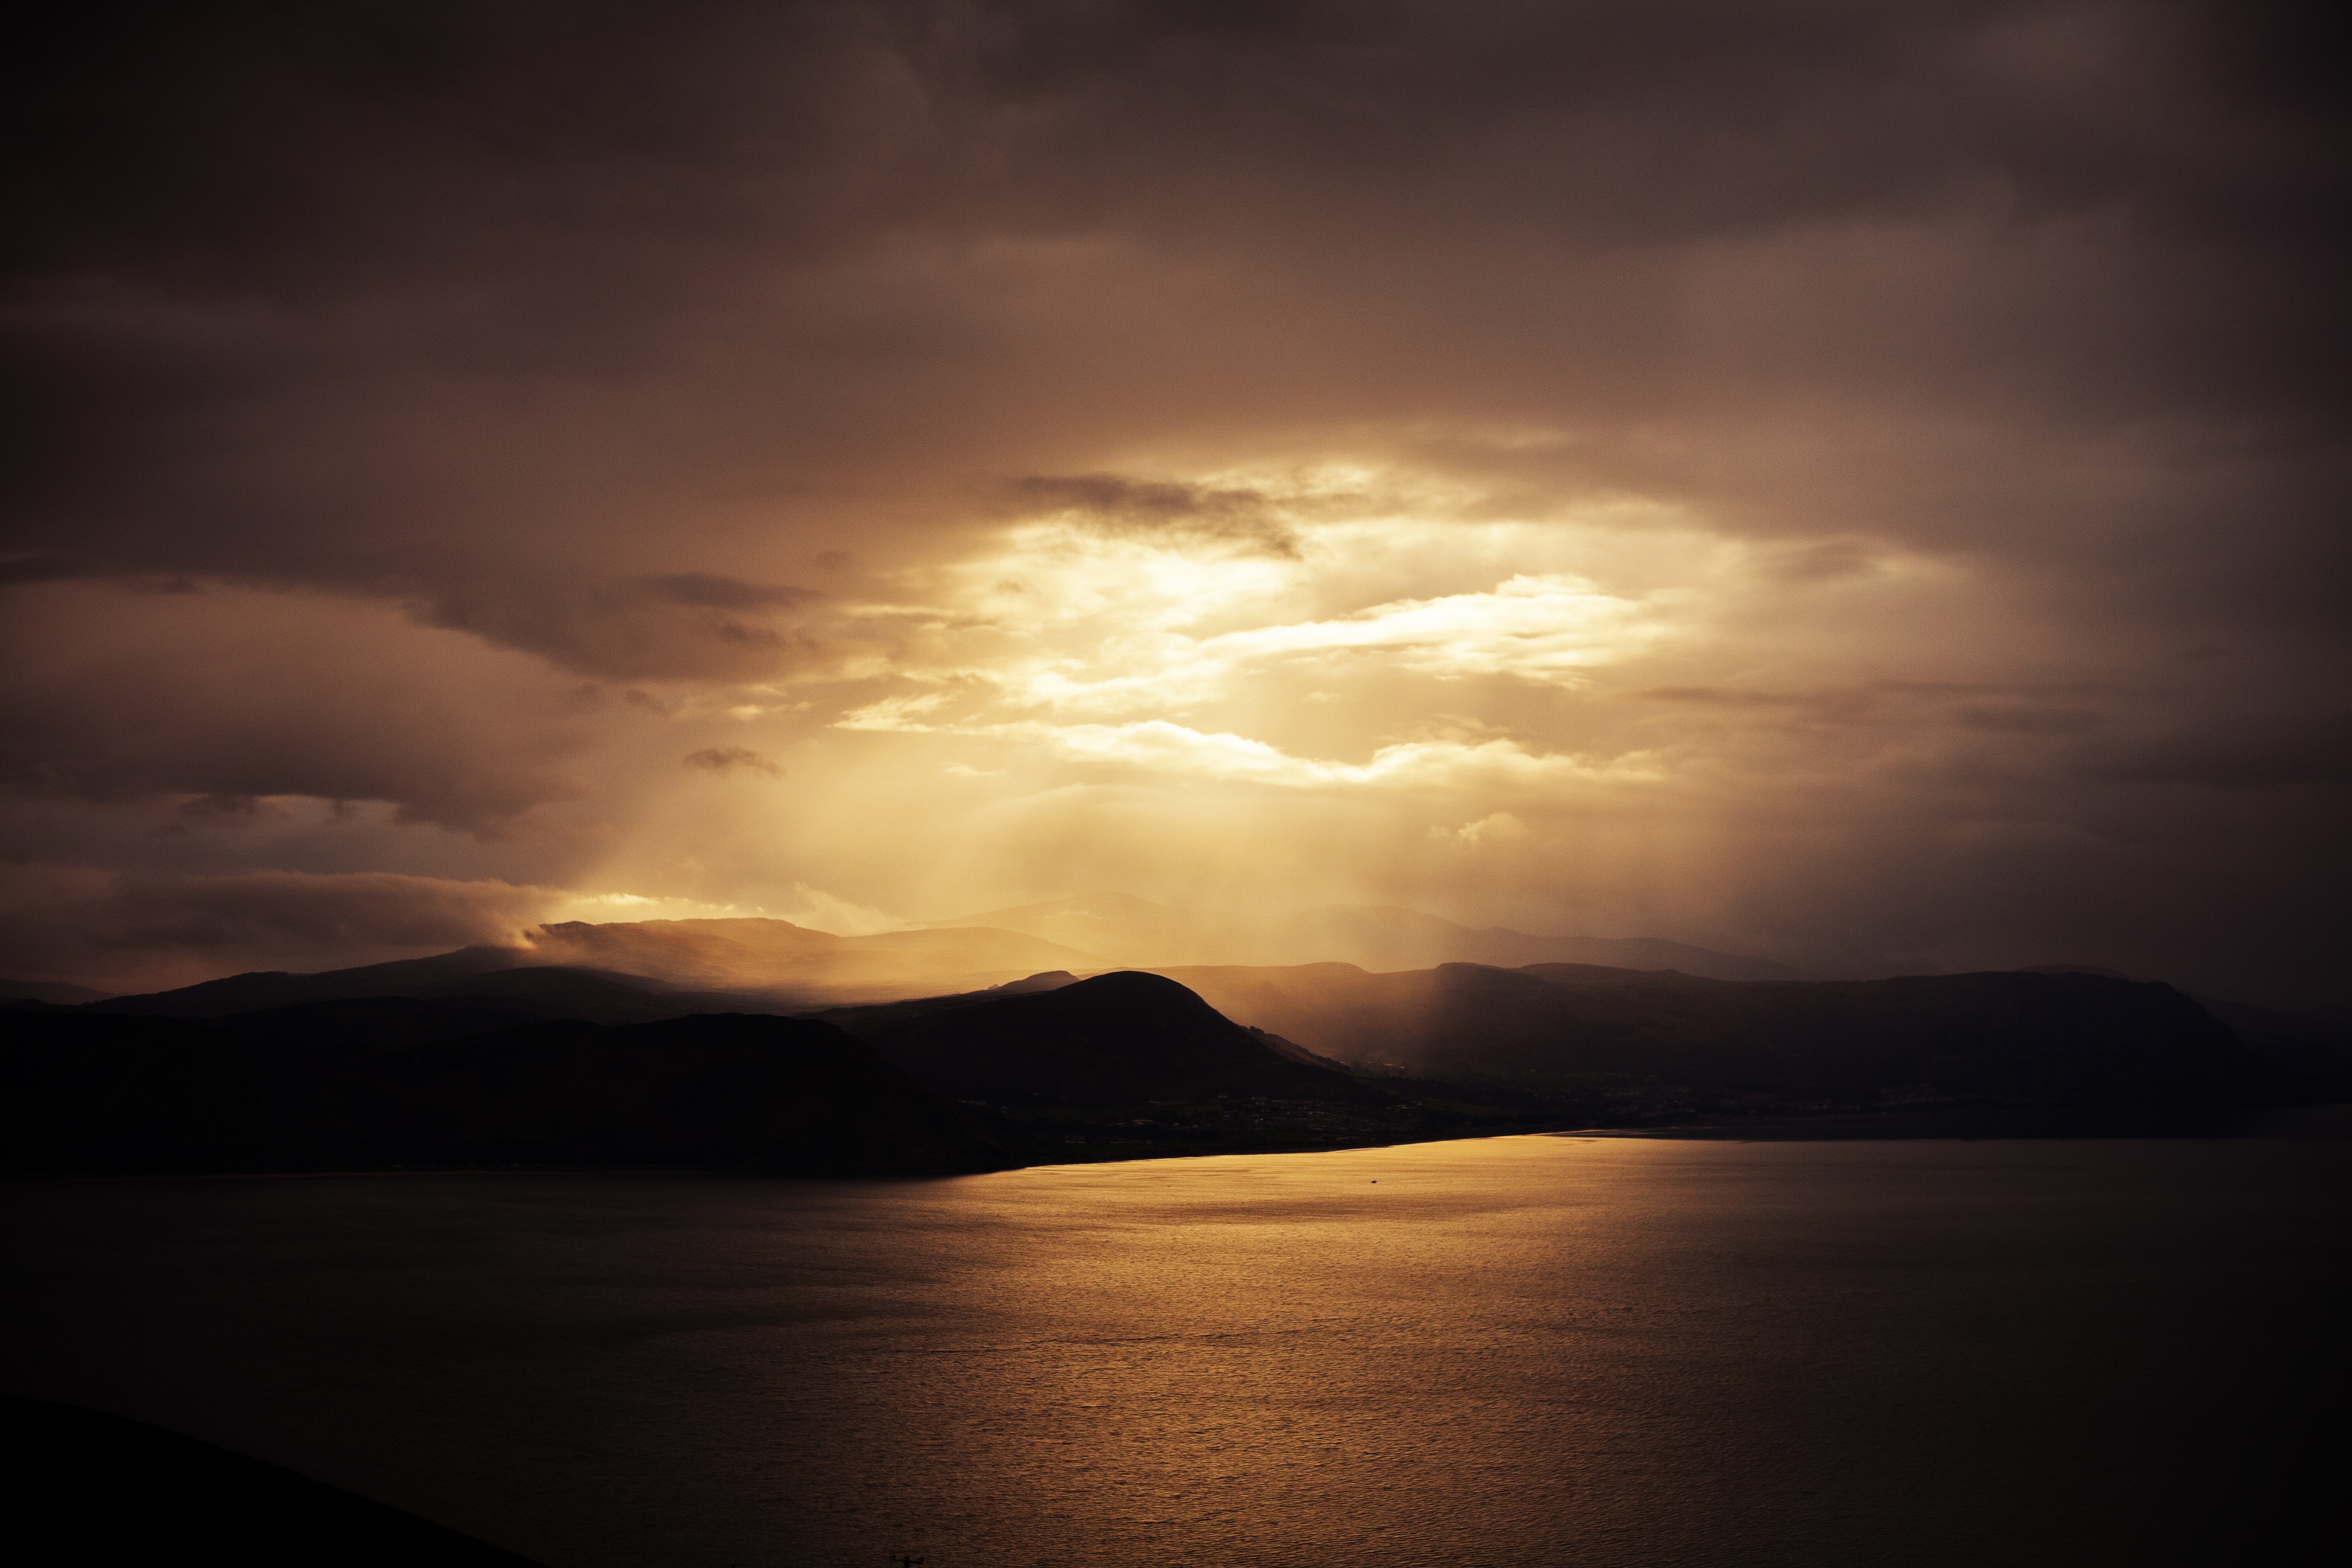
landscape, sea, nature, outdoor, horizon, silhouette, light, cloud, sky, sun, sunrise, sunset, sunlight, morning, dawn, atmosphere, dusk, environment, evening, reflection, natural, darkness, mountains, loch, afterglow, meteorological phenomenon, atmospheric phenomenon